Kazakhstan–United States relations

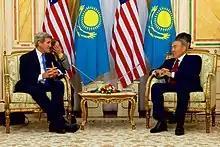
Secretary Kerry Meets With Kazakhstan President Nazarbayev in Astana, 2015

Kazakhstan is the first country in Central Asia to have a national system of ODA (official development assistance). The UN Office for the Coordination of Humanitarian Affairs (OCHA) expressed its hope that the establishment of the KazAID would help build a more stable and secure environment.